Kaza, Himachal Pradesh

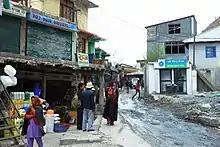
Downtown Kaza

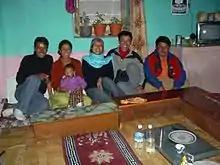
Family at home with visitors, Kaza, 2004

Kaza, also spelled Kaze, Karze, Karzey, is a town and the subdivisional headquarters of the remote Spiti Valley in the western Himalayas in the Lahaul and Spiti district of the northern Indian state of Himachal Pradesh. Spiti is a high altitude or cold desert having close similarities to the neighbouring Tibet and Ladakh regions in terms of terrain, climate and the Buddhist culture. Kaza, situated along the Spiti River at an elevation of above mean sea level, is the largest township and commercial center of the Spiti valley.